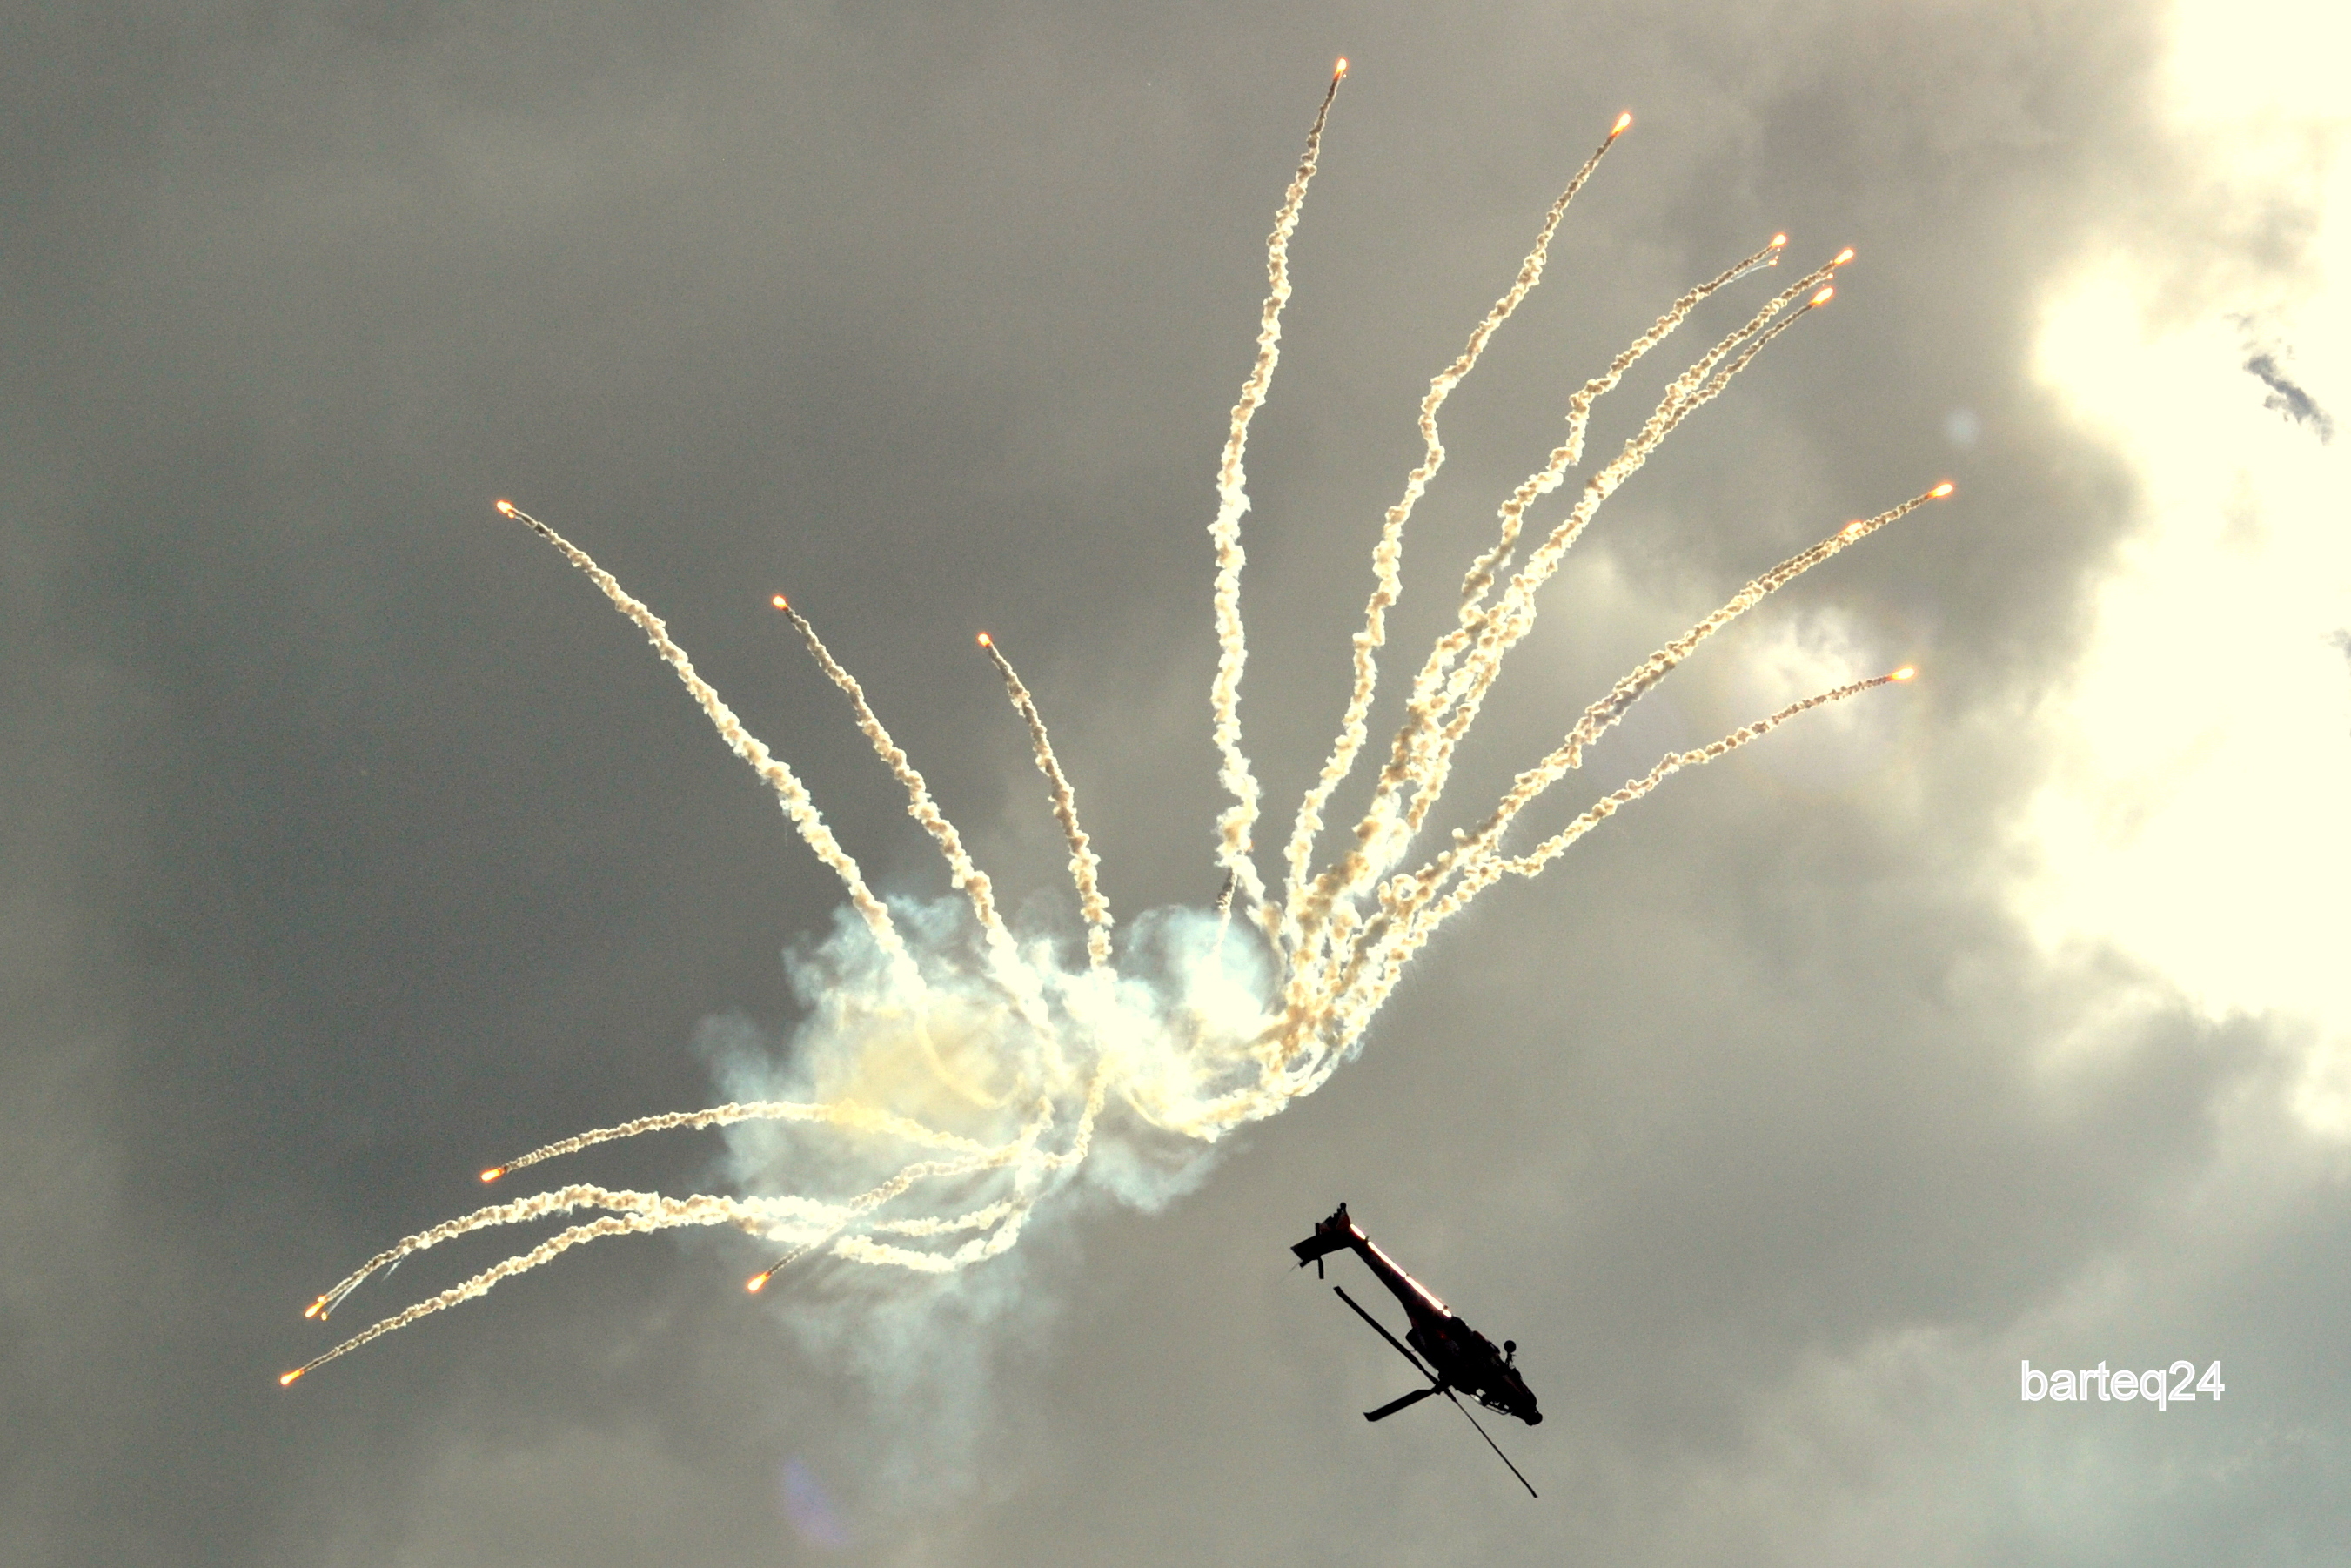
branch, wing, sky, sunlight, flower, europe, reflection, poland, europa, polska, boeing, mazovia, mazowsze, epra, apache, radom, koninklijkeluchtmacht, ah64d, airshowradom, macro photography, atmosphere of earth